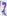
Number: 7